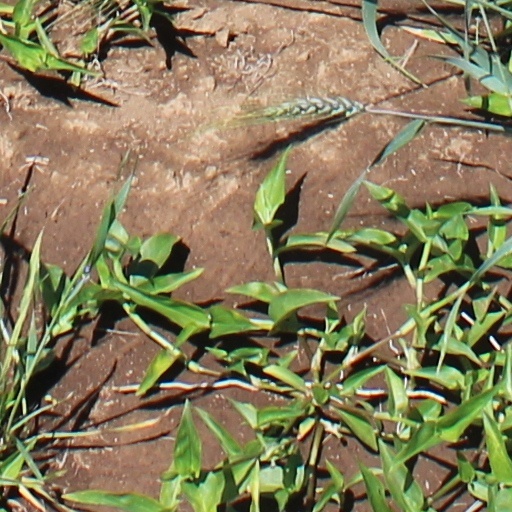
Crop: wheat